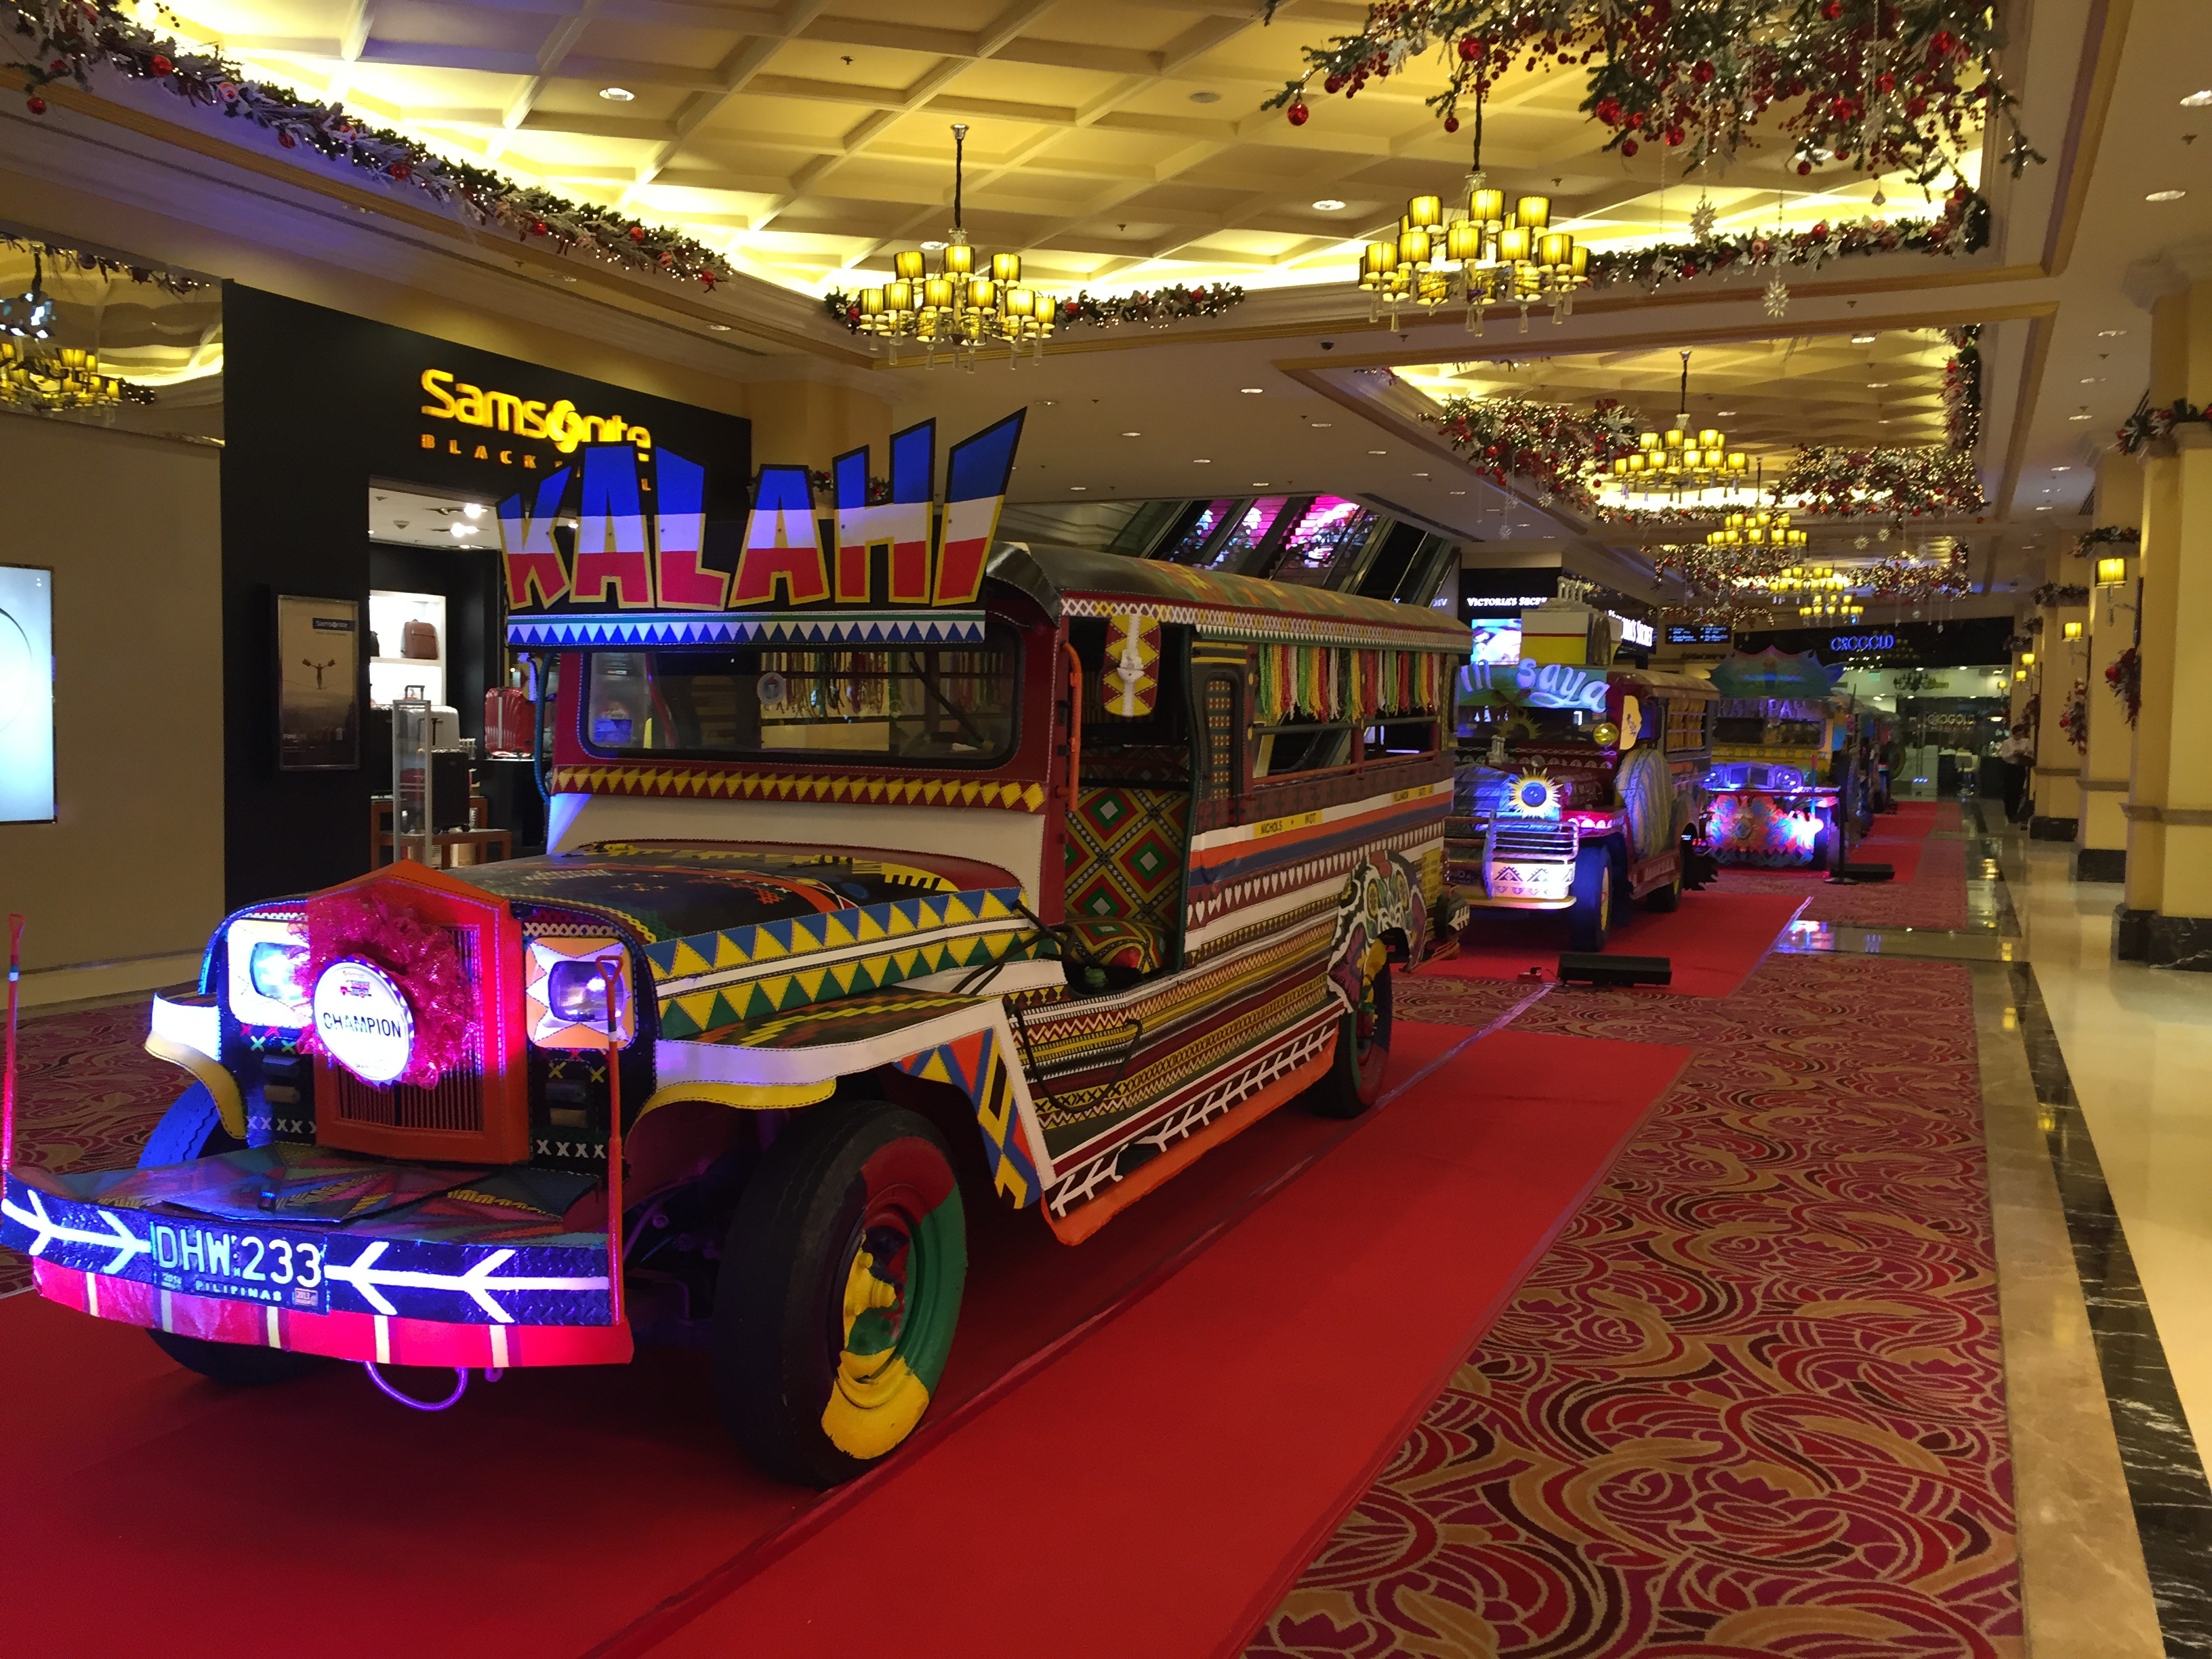
night, transport, vehicle, amusement park, public transport, philippines, jeepney, cultural